PATH (rail system)

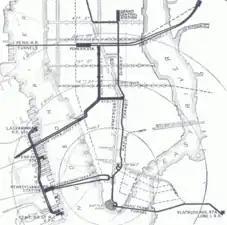
One of the original plans, with branches to the Central Railroad of New Jersey Terminal (lower left) and the IRT Lexington Avenue Line at Astor Place (center)

Construction started on the first tunnel, now called the Uptown Hudson Tubes, in 1873. Chief engineer Dewitt Haskin built the tunnel by using compressed air to open a space in the mud and then lining it with brick. The railroad got from Jersey City this way until a lawsuit stopped work; accidents, including a particularly serious one in 1880 that killed 20 workers, caused additional delays. The project was abandoned in 1883 due to a lack of funds. An effort by a British company, between 1888 and 1892, also failed.